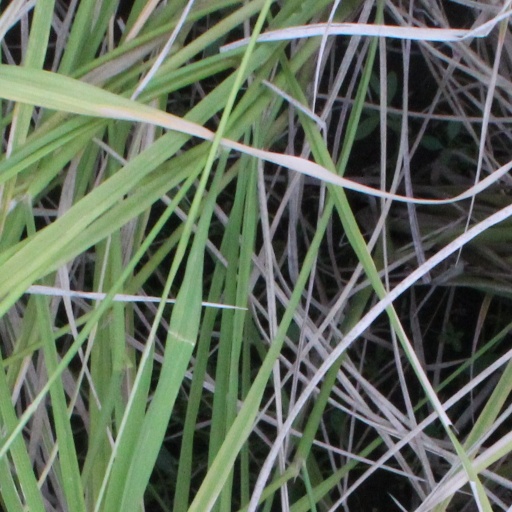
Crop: rice